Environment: real
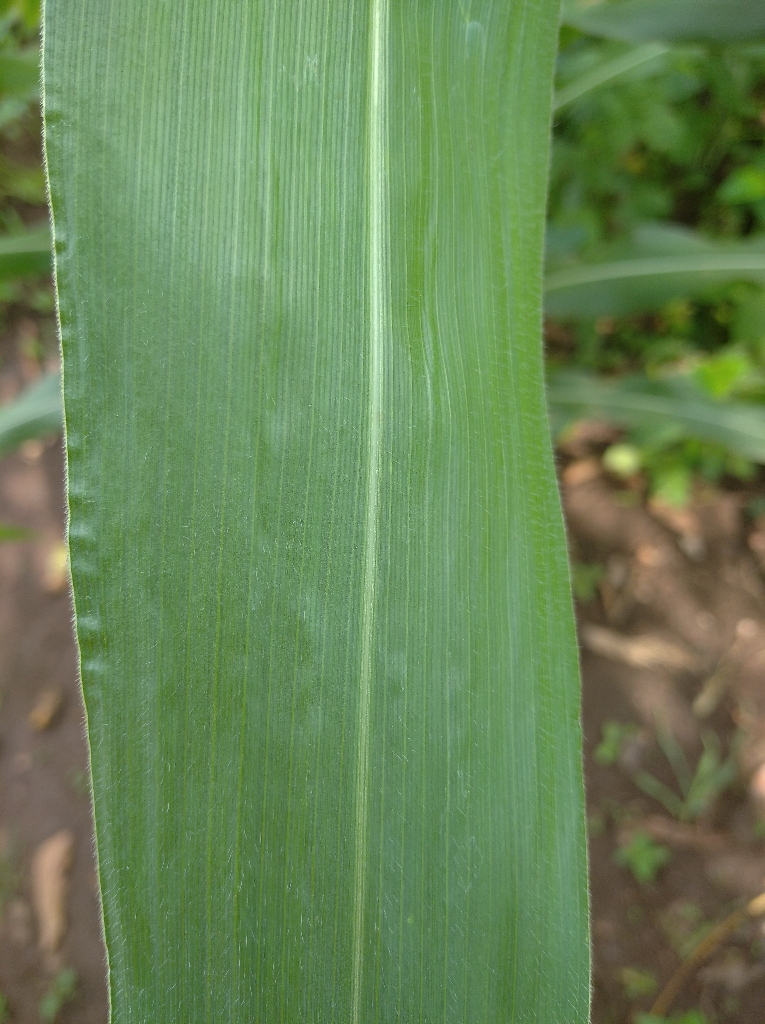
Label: healthy